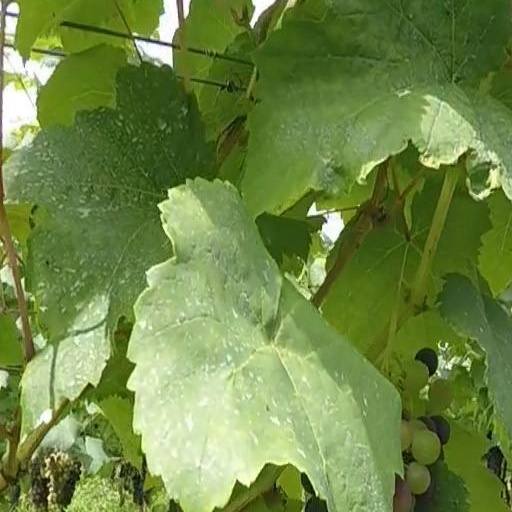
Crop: grape